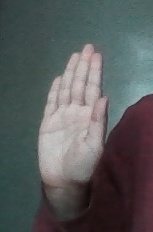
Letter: seen